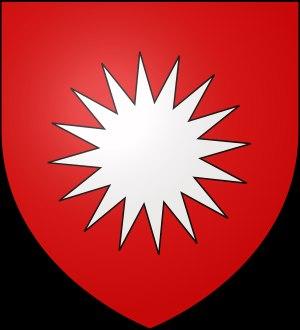
Les seigneurs des Baux constituent l'une des familles les plus puissantes de la basse-Provence médiévale. Ils installent un pouvoir local sur le comté de Provence à la fin du premier millénaire. Mais cette domination est contrecarrée au XIIIᵉ siècle par le comte de Barcelone, dont la prise de pouvoir marque la fin de la maison des Baux. Ils étaient des seigneurs indépendants, châtelains des Baux et d'Arles, et exerçaient une autorité considérable au niveau local.
Les guerres baussenques conservent dans la mémoire provençale une place importante : elles sont le souvenir « idéalisé » de la résistance des Provençaux et d'une de ses plus illustres familles, la maison des Baux, à l’« occupant » catalan. Sur le plan politique, elles contribuent, par le succès de la maison de Barcelone, à l'établissement de la deuxième dynastie des comtes de Provence.
Arles sous le gouvernement des podestats est une période très brève, au début du XIIIᵉ siècle, de l'histoire de la cité rhodanienne. Le gouvernement des podestats est une forme de gouvernement communal mis en place en 1220 et succédant au consulat, instauré un siècle plus tôt. Il correspond à un nouvel et précaire équilibre des forces communales en relation avec l'environnement politique complexe de l'époque, apportant principalement des limitations aux prérogatives de l’archevêque.
Bertrand des Baux est un noble provençal du XIIIᵉ siècle, membre de la maison des Baux, devenu comte d'Avellino en Italie.
Bertrand des Baux, seigneur des Baux, est un prince d’Orange, le premier de la maison des Baux.
Le château de Cassis est un ancien château fort de l'Empire carolingien du VIIIᵉ siècle, situé à Cassis dans les Bouches-du-Rhône, en Provence-Alpes-Côte d'Azur. Bâti sur une falaise qui surplombe le port de la cité, la mer Méditerranée, le vignoble de cassis, entre les Calanques et le Cap Canaille, à 20 km au sud-est de Marseille, il est actuellement un hôtel-restaurant provençal de prestige.
Odon de Villars, dit aussi Eudes de Villars, fils d'Agnès de Montagu et de Jean de Villars, damoiseau des comtes de Savoie, chevalier de l’ordre du Camail, seigneur du Montellier, de Montribloud, de Saint-Sorlin et du Thor, comte de Genève, Capitaine général du pape Clément VII, recteur du Comtat Venaissin et gouverneur de Nice.